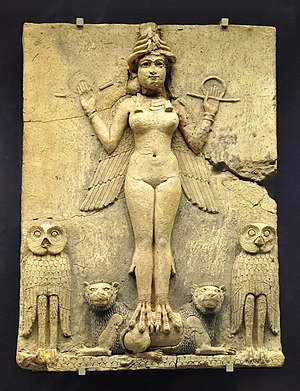
Frugtbarhed (jordbund) / Frugtbarhed som religiøs faktor
Babylonisk relief kaldet Nattens dronning. Kunstværket forestiller en af oldtidens, babyloniske frugtbarhedsgudinder, sandsynligvis Ishtar eller Ereshkigal. Det kan også forestille den gudinde, Lilitu, der kaldes Lilith i Bibelen. Materialet er brændt ler, og det kan ses, at gudinden har været rødmalet. Babylon ca. 1775 f.Kr..